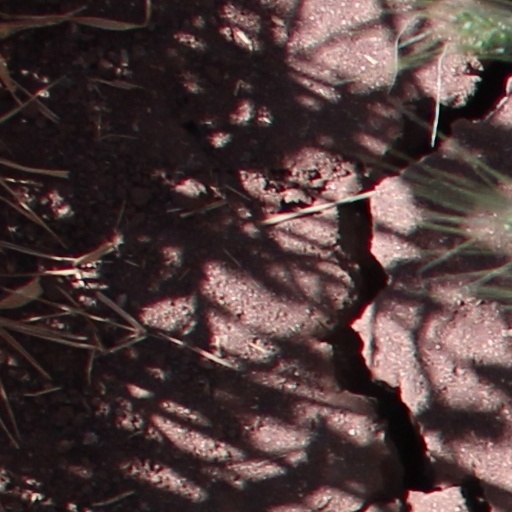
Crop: wheat